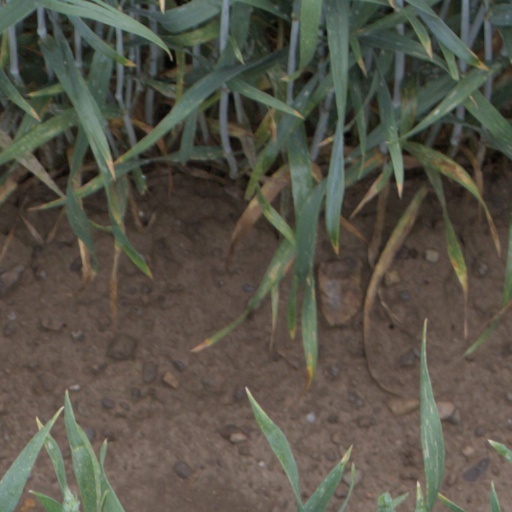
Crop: wheat